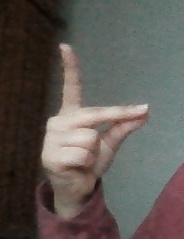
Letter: ta